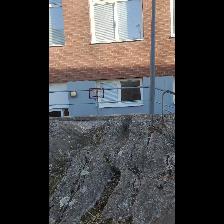
Label: NonHuman